Ringer box

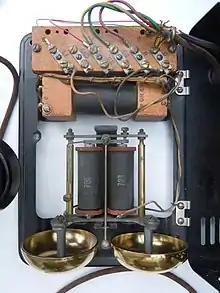
Western Electric common battery subscriber set of c. 1930, containing a bell ringer, an induction coil, and a condenser, mounted underneath the wooden connecting board.

A ringer box consists of a case made of wood, metal, or plastic, containing bells or gongs and an electromagnetically-driven clapper which strikes the gongs when actuated. The electromagnet of the clapper responds to the alternating current sent from a central office exchange or another phone via the telephone network wiring. The direct current required by the telephone's audio circuitry is blocked with a capacitor before entering the ringer to prevent the ringer from being triggered by circuit interruptions and pulse dialing. Typical ring signals ranged from 60 to over 100 Volts at a frequency of 20-30 Hertz.